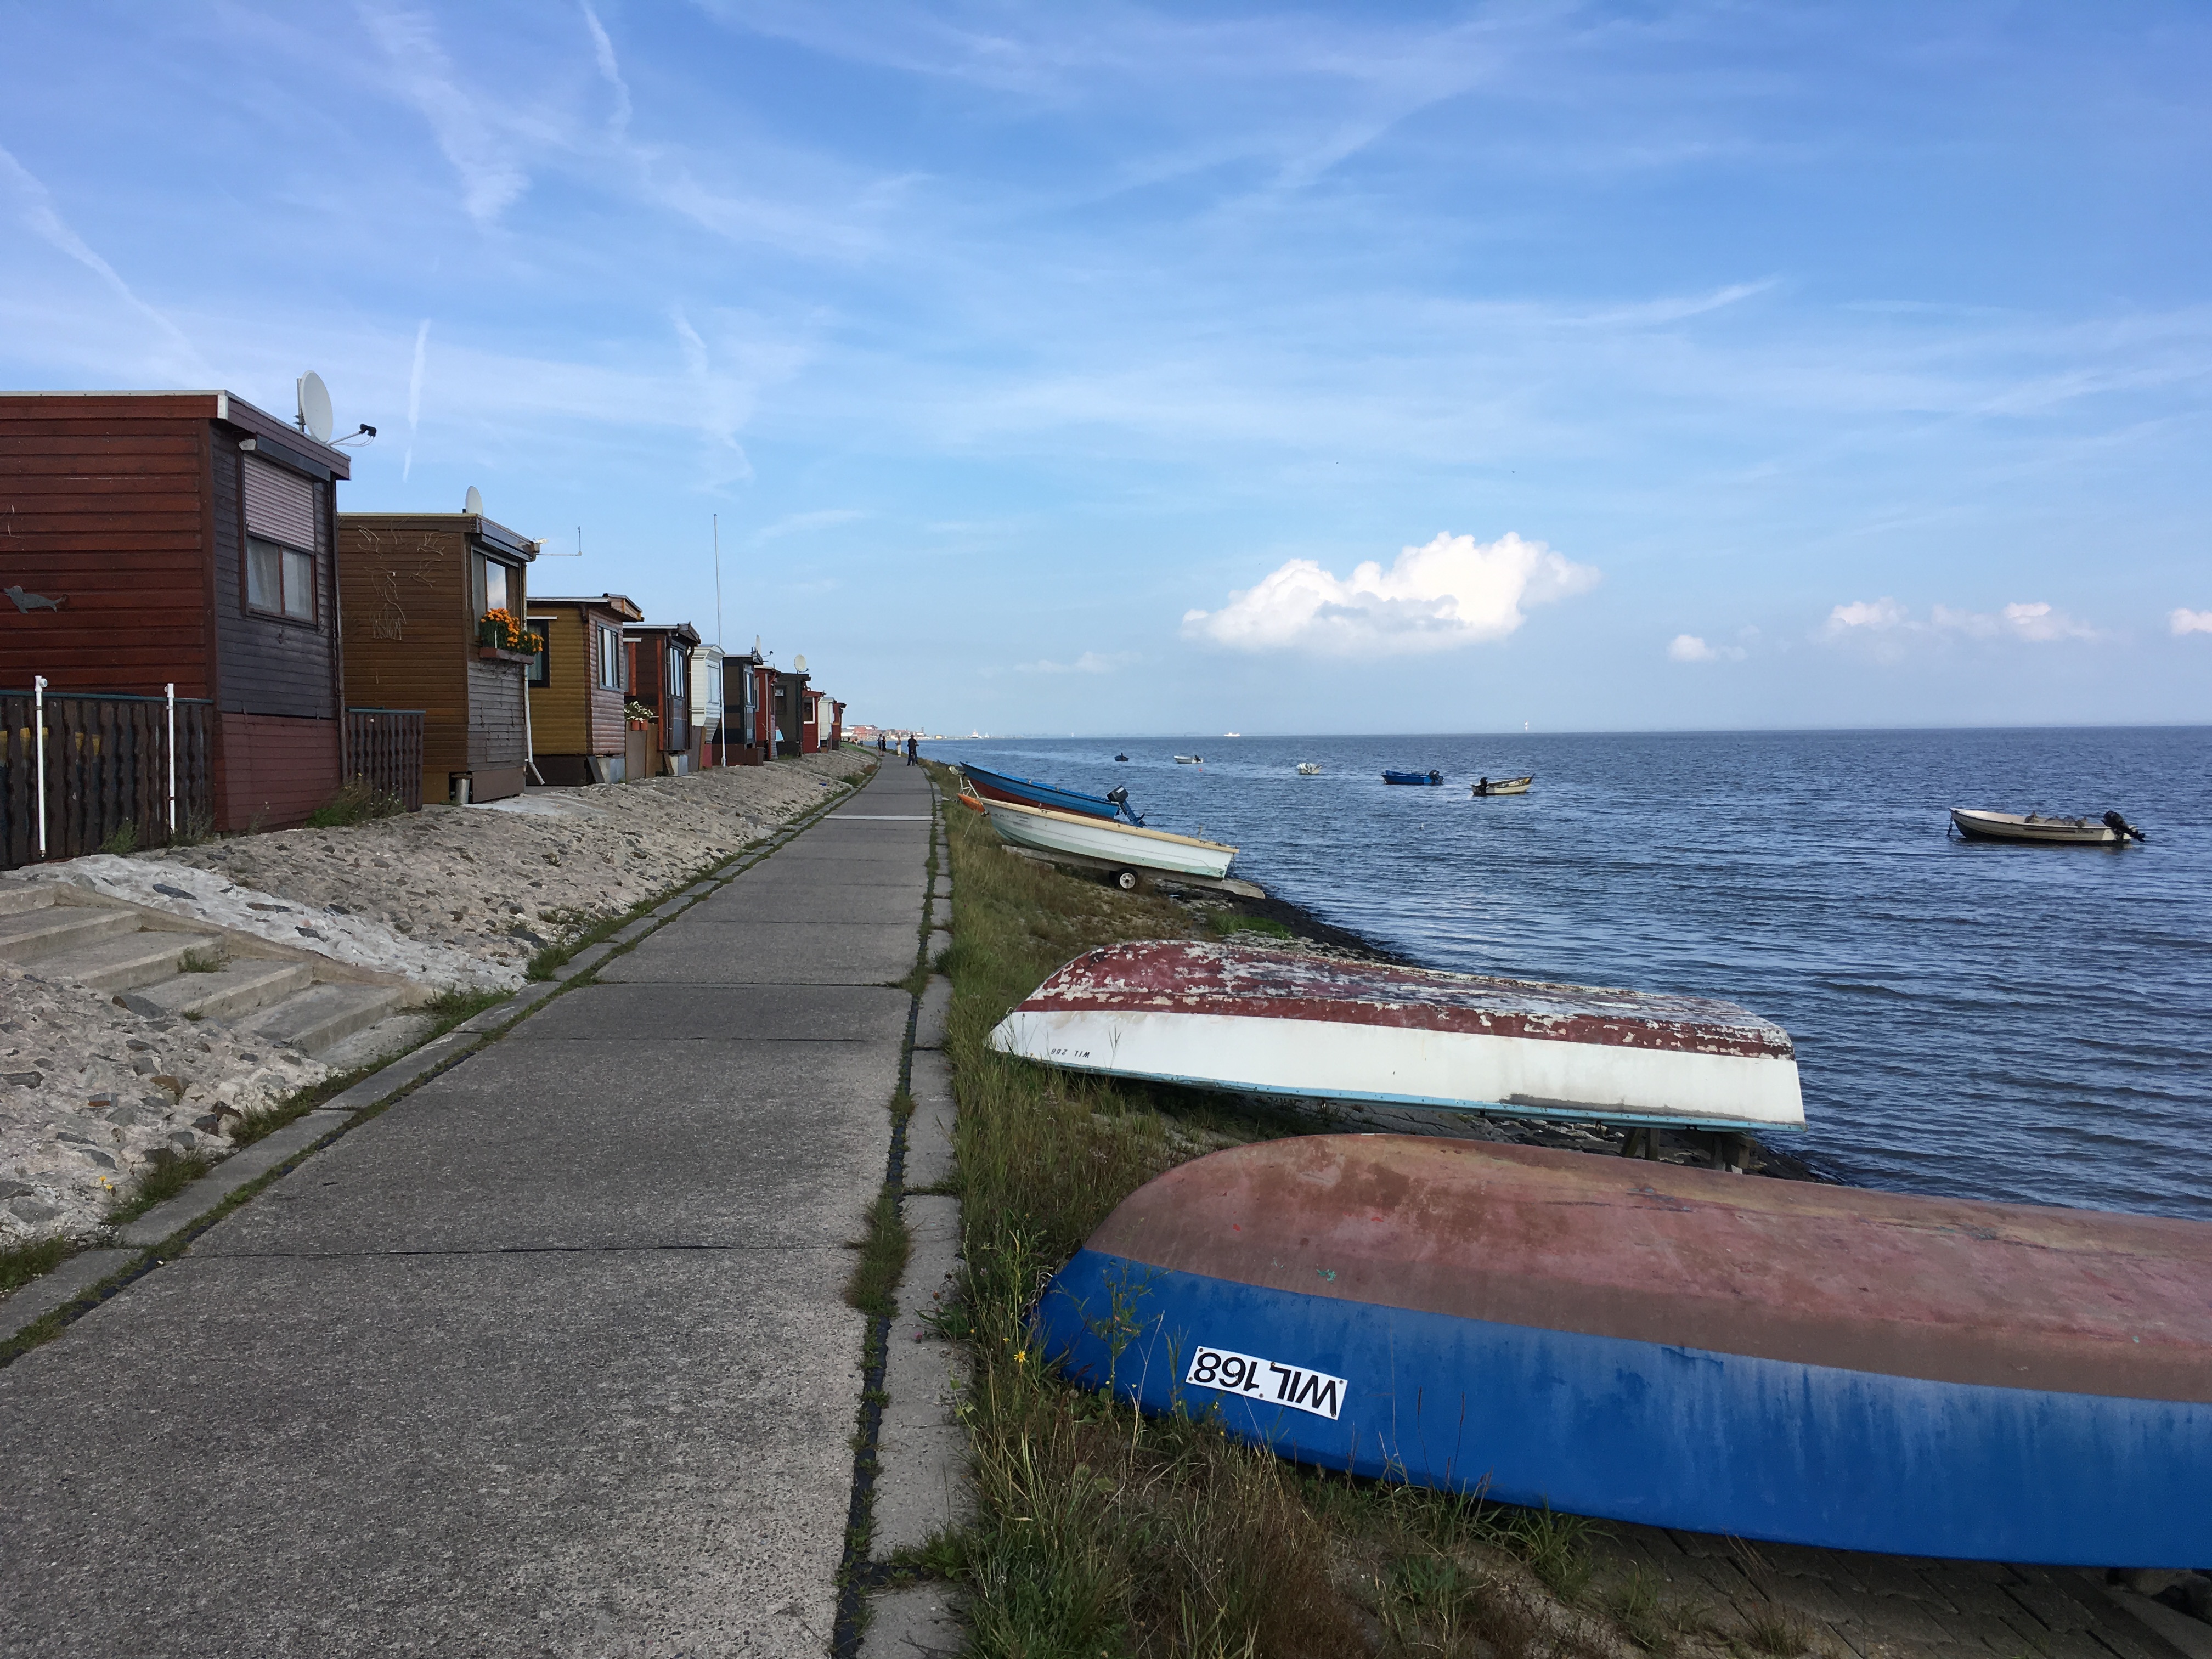
beach, sea, coast, water, ocean, dock, boat, shore, walkway, vacation, vehicle, bay, waterway, body of water, boats